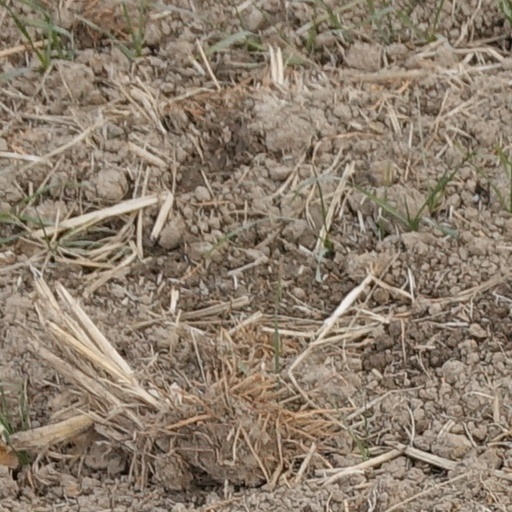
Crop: wheat